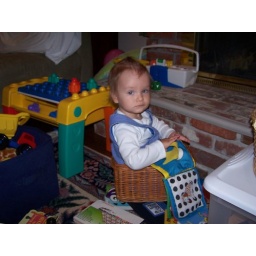
Sitting in the book basket